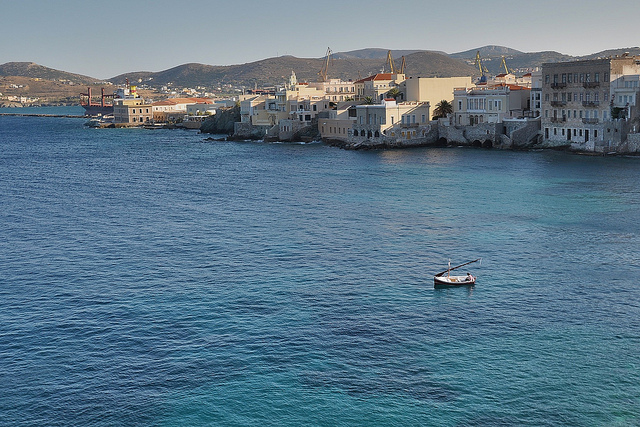
A small boat floating out in the middle of a body of water.

a small boat  near the shore of an urban waterway

A lonely boat is floating on the ocean.

a boat in the water some buildings and hills